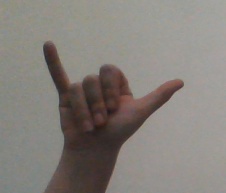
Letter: ya